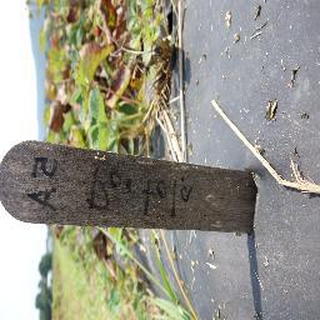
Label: strawberry_leaf_scorch